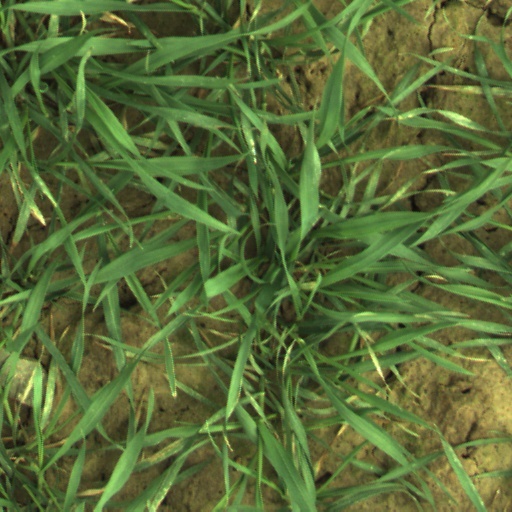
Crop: wheat